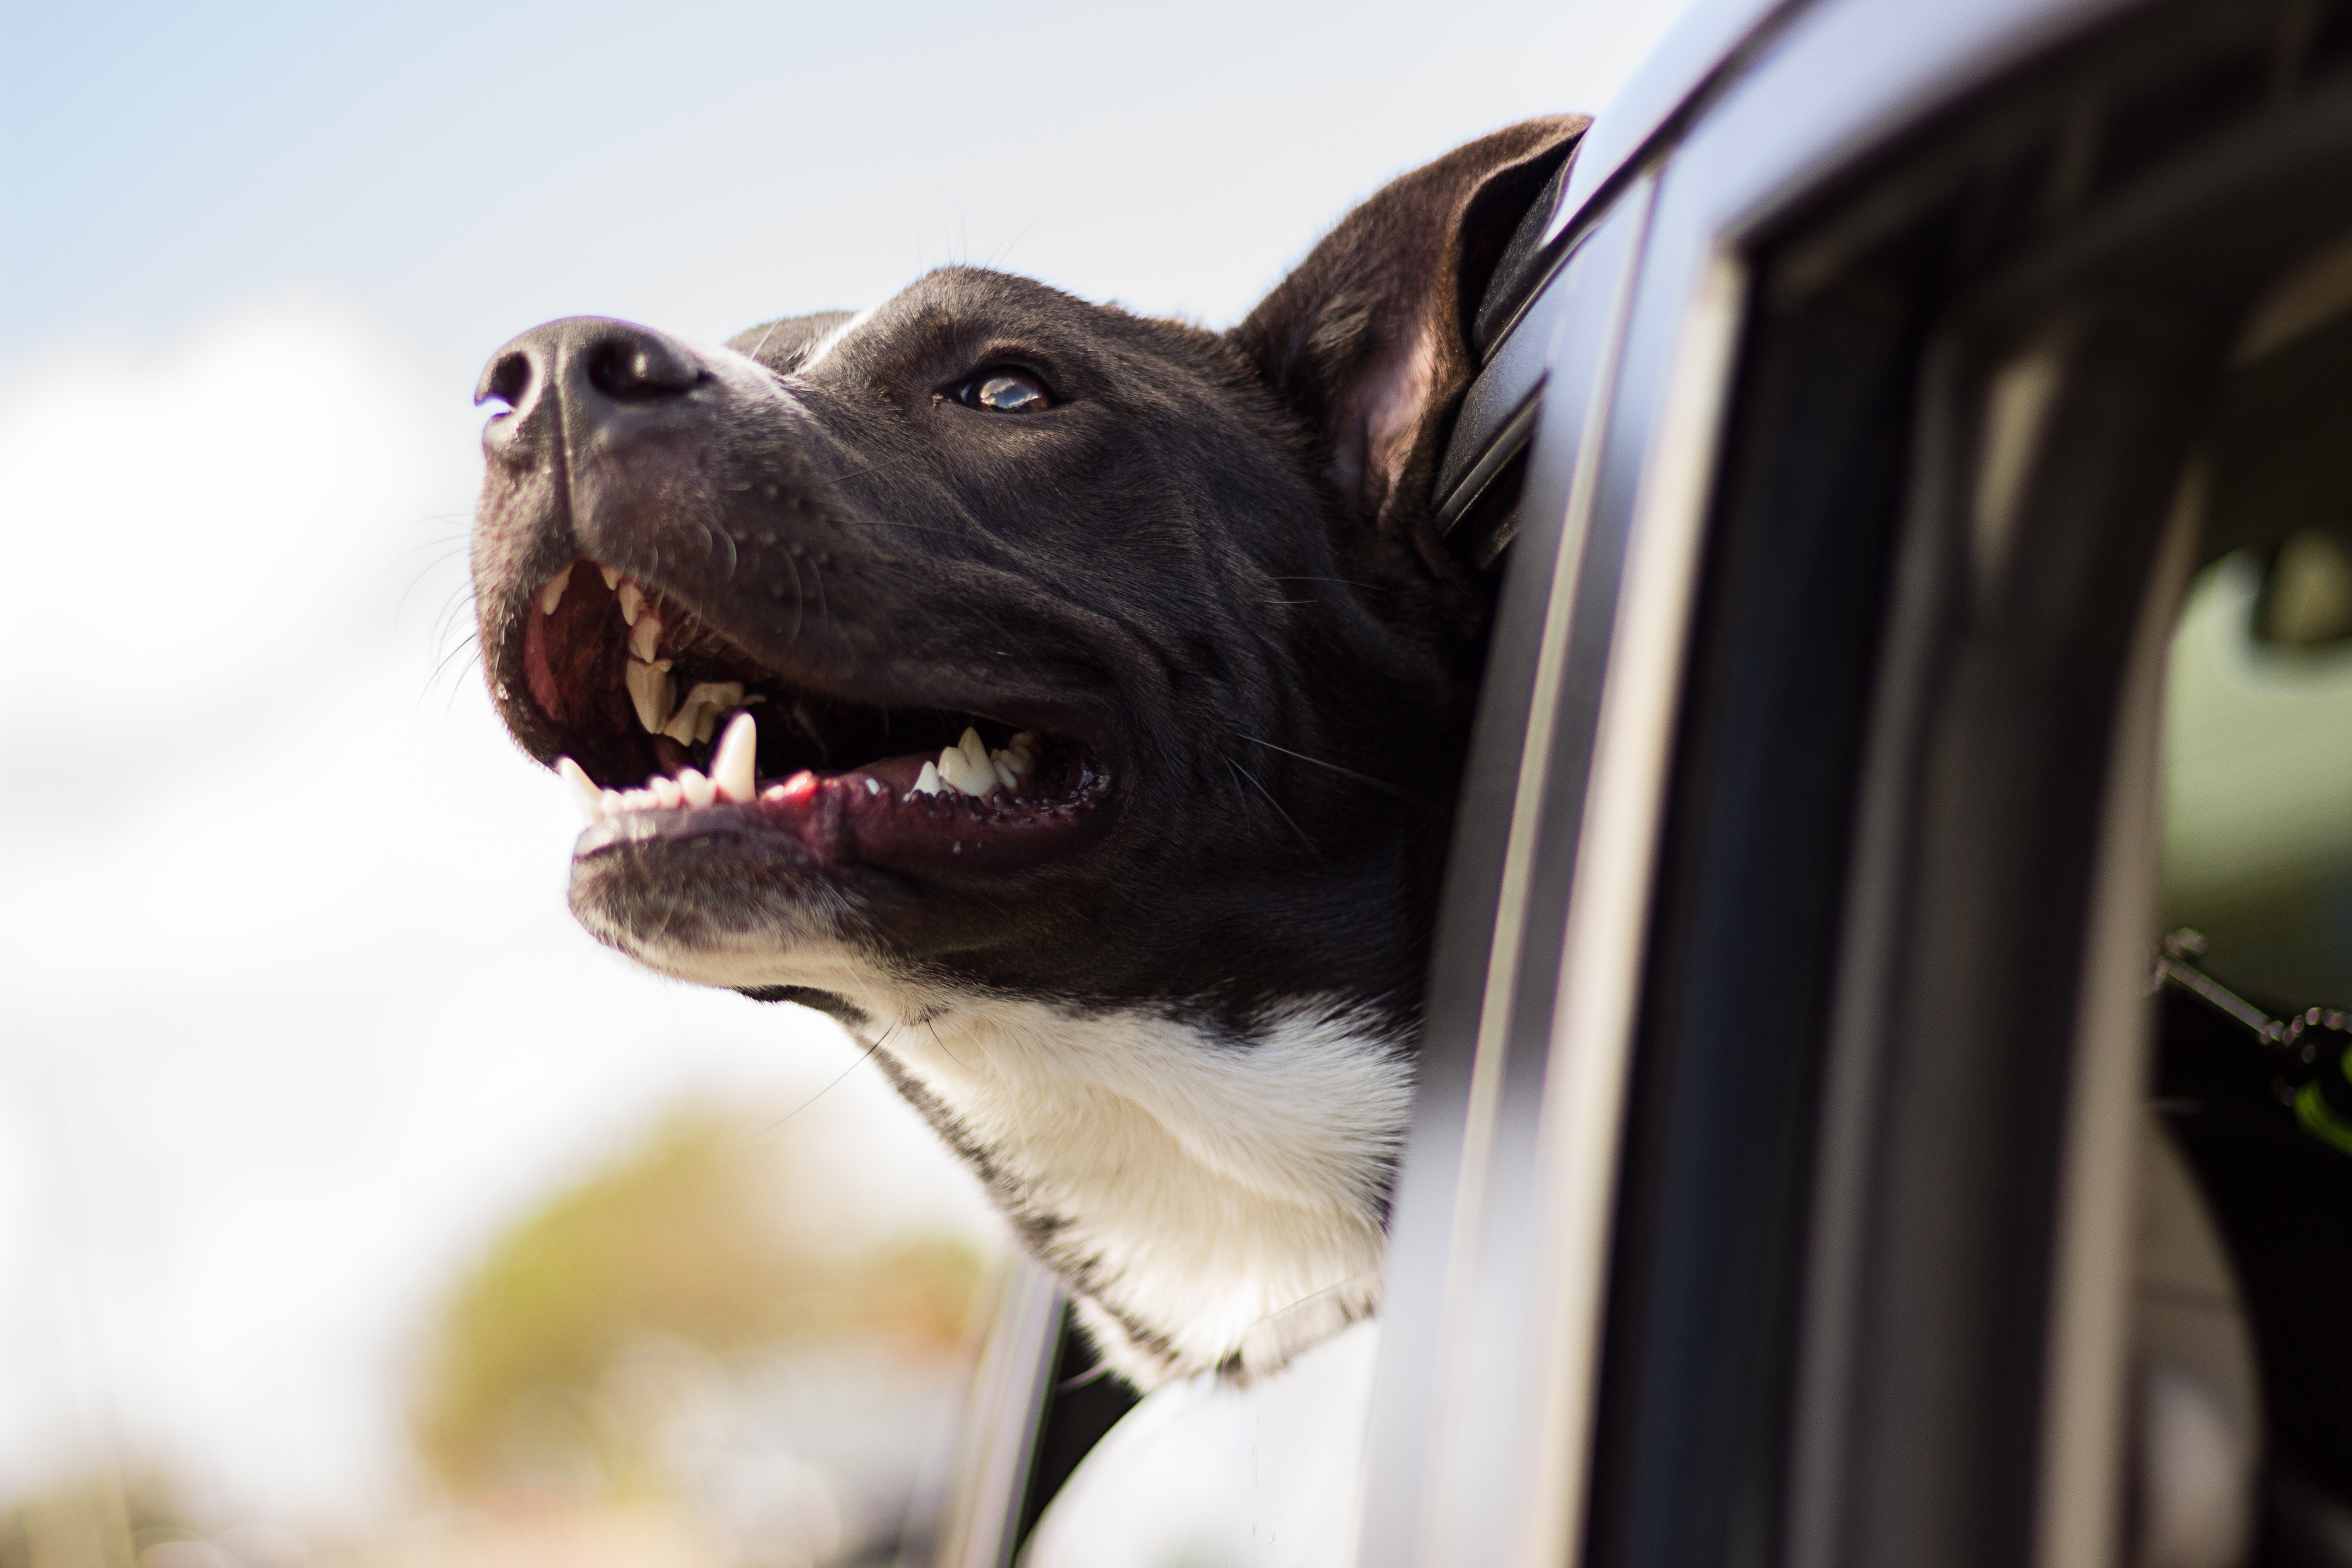
white, car, wind, driving, dog, animal, canine, pet, fur, drive, breeze, brown, mammal, speed, smiling, yawn, nose, fun, happy, happiness, furry, ears, head, vertebrate, joy, tongue, fast, car window, breed, happy dog, big dog, brown dog, large dog, dog like mammal, dog breed group